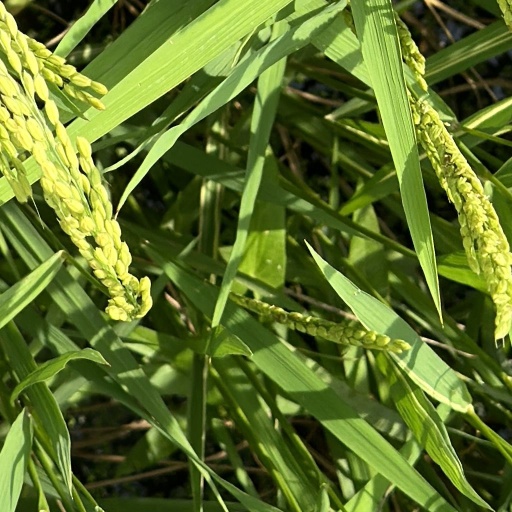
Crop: rice